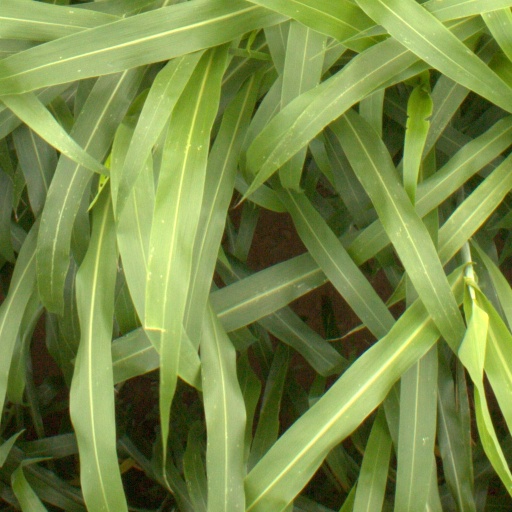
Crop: sorghum